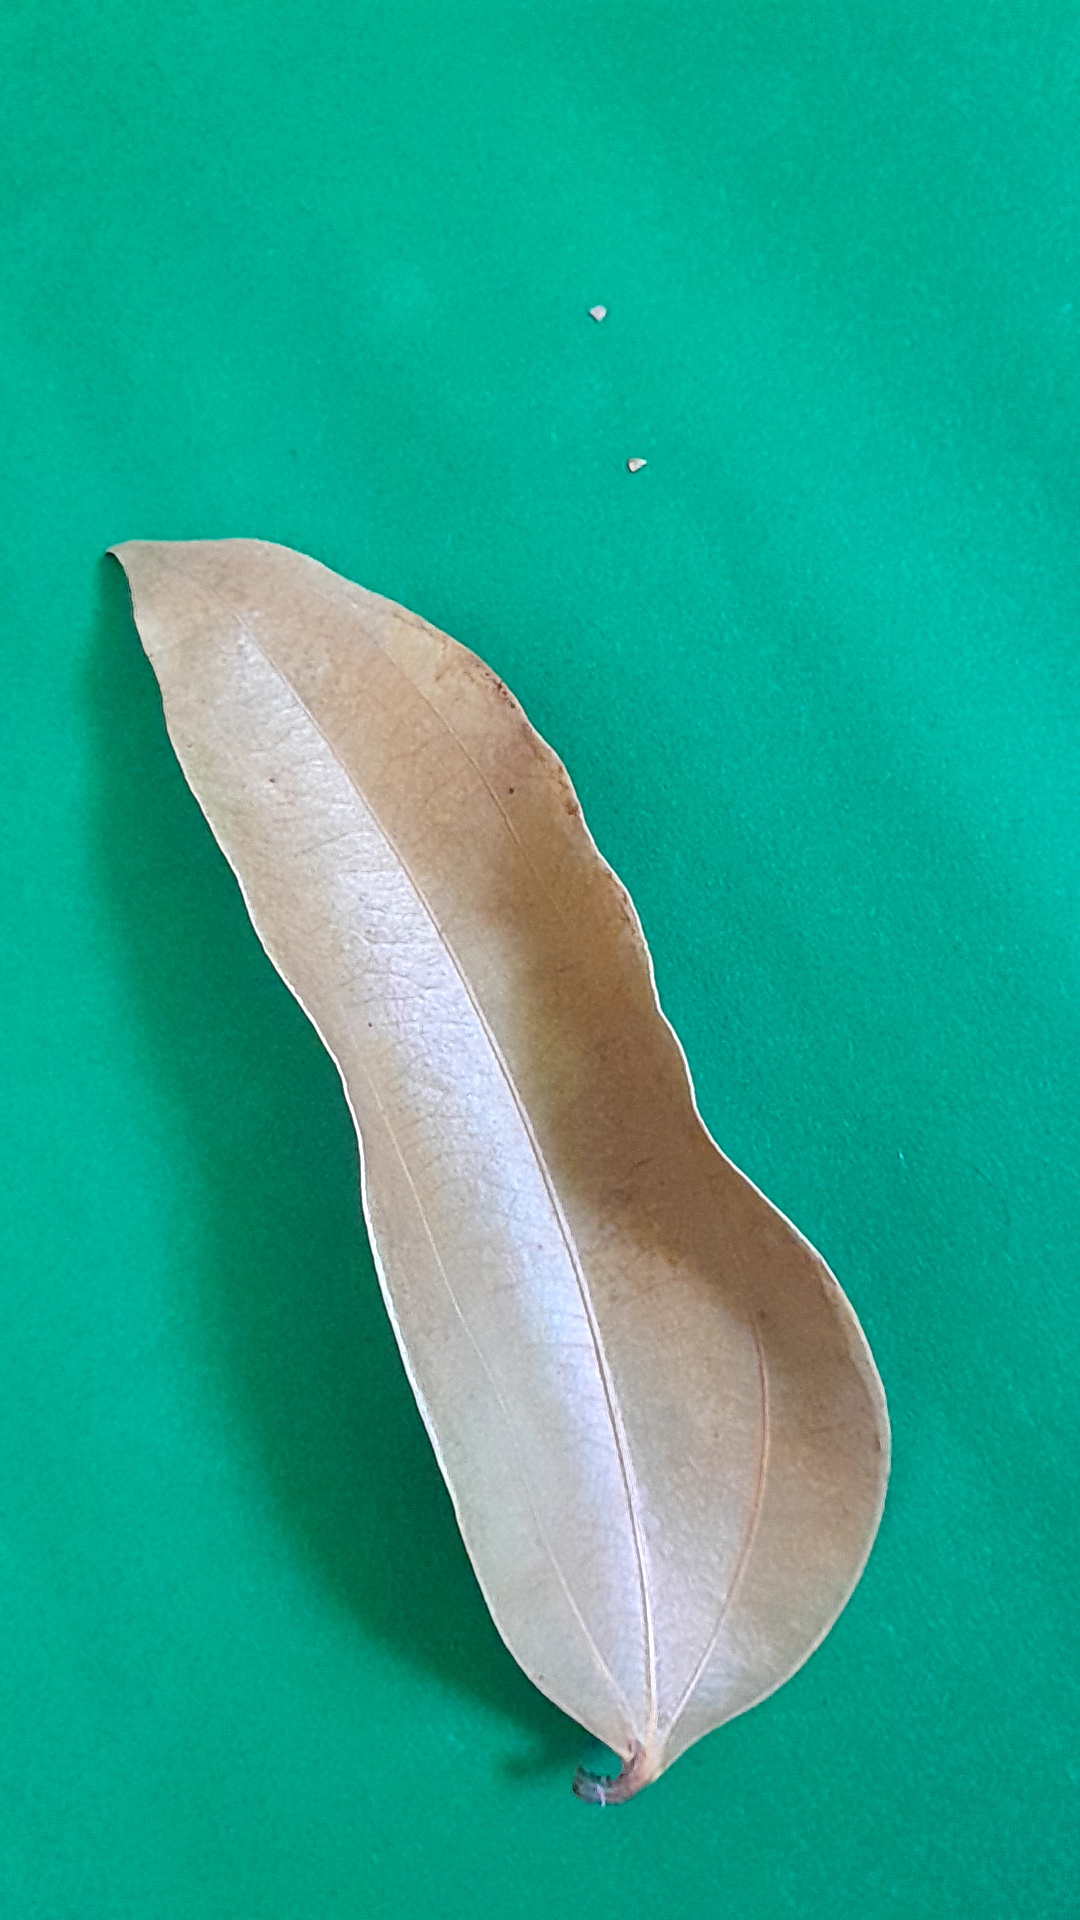
Label: Dry Leaf